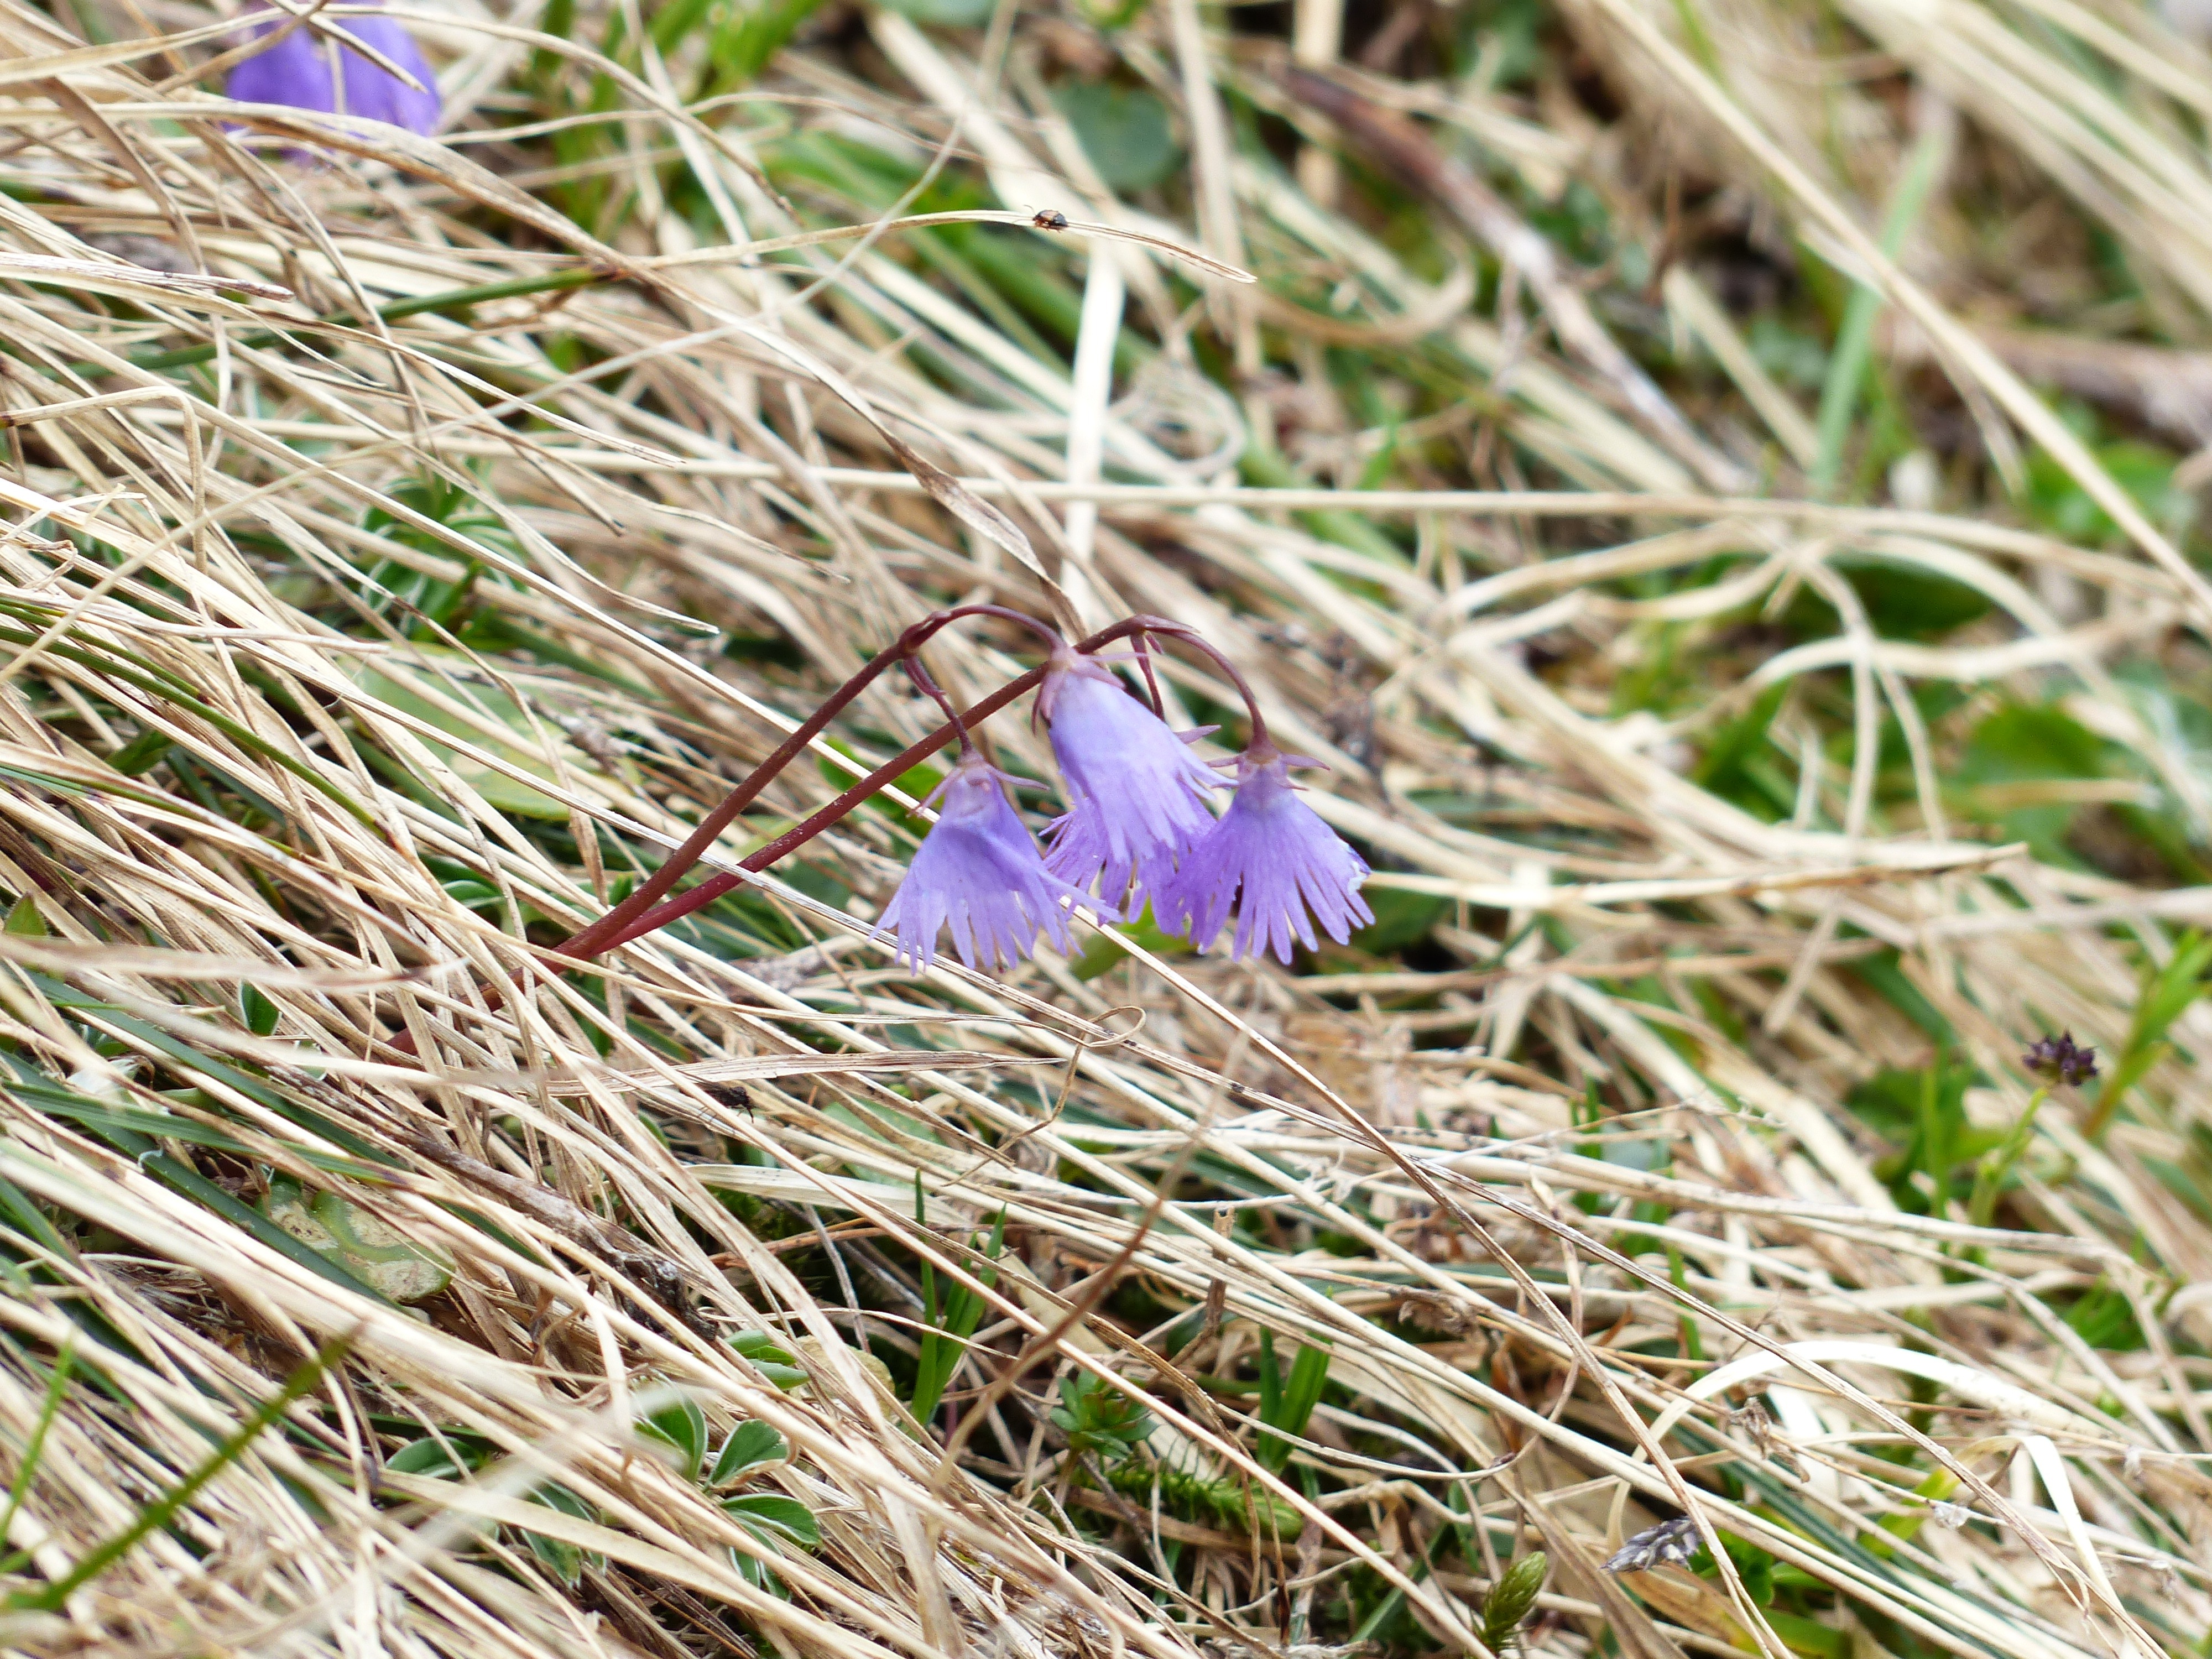
nature, grass, blossom, plant, lawn, meadow, prairie, leaf, flower, purple, bloom, wildlife, insect, butterfly, flora, fauna, invertebrate, wildflower, close up, violet, macro photography, alpine flower, alpine plant, grass family, moths and butterflies, alpengloeckchen, soldanella alpina, alpine soldanella, alps several, ordinary alpengl ckchen, big alpengl ckchen, real alpengl ckchen